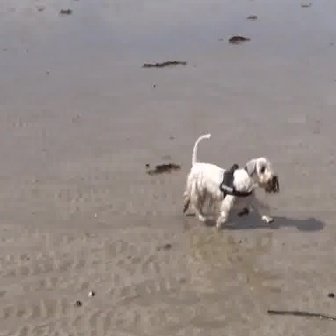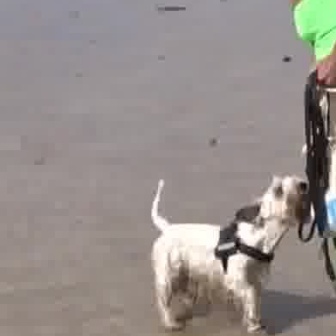
  Please identify the target specified by the bounding box [180,130,281,230] in the first image and locate it in the second image. Return the coordinates in [x_min,y_min,x_max,y_max] format.
Answer: [147,171,310,334]